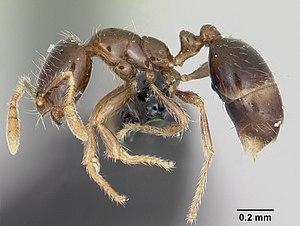
Joseph Raymond Mamet est un entomologiste mauricien d'ascendance française, né le 8 mars 1912 à Rose Hill et mort le 1ᵉʳ septembre 1996 à Meaux, dans le département de Seine-et-Marne, en France. Il est inhumé au cimetière de Bouleurs, une commune située aussi en Seine-et-Marne.